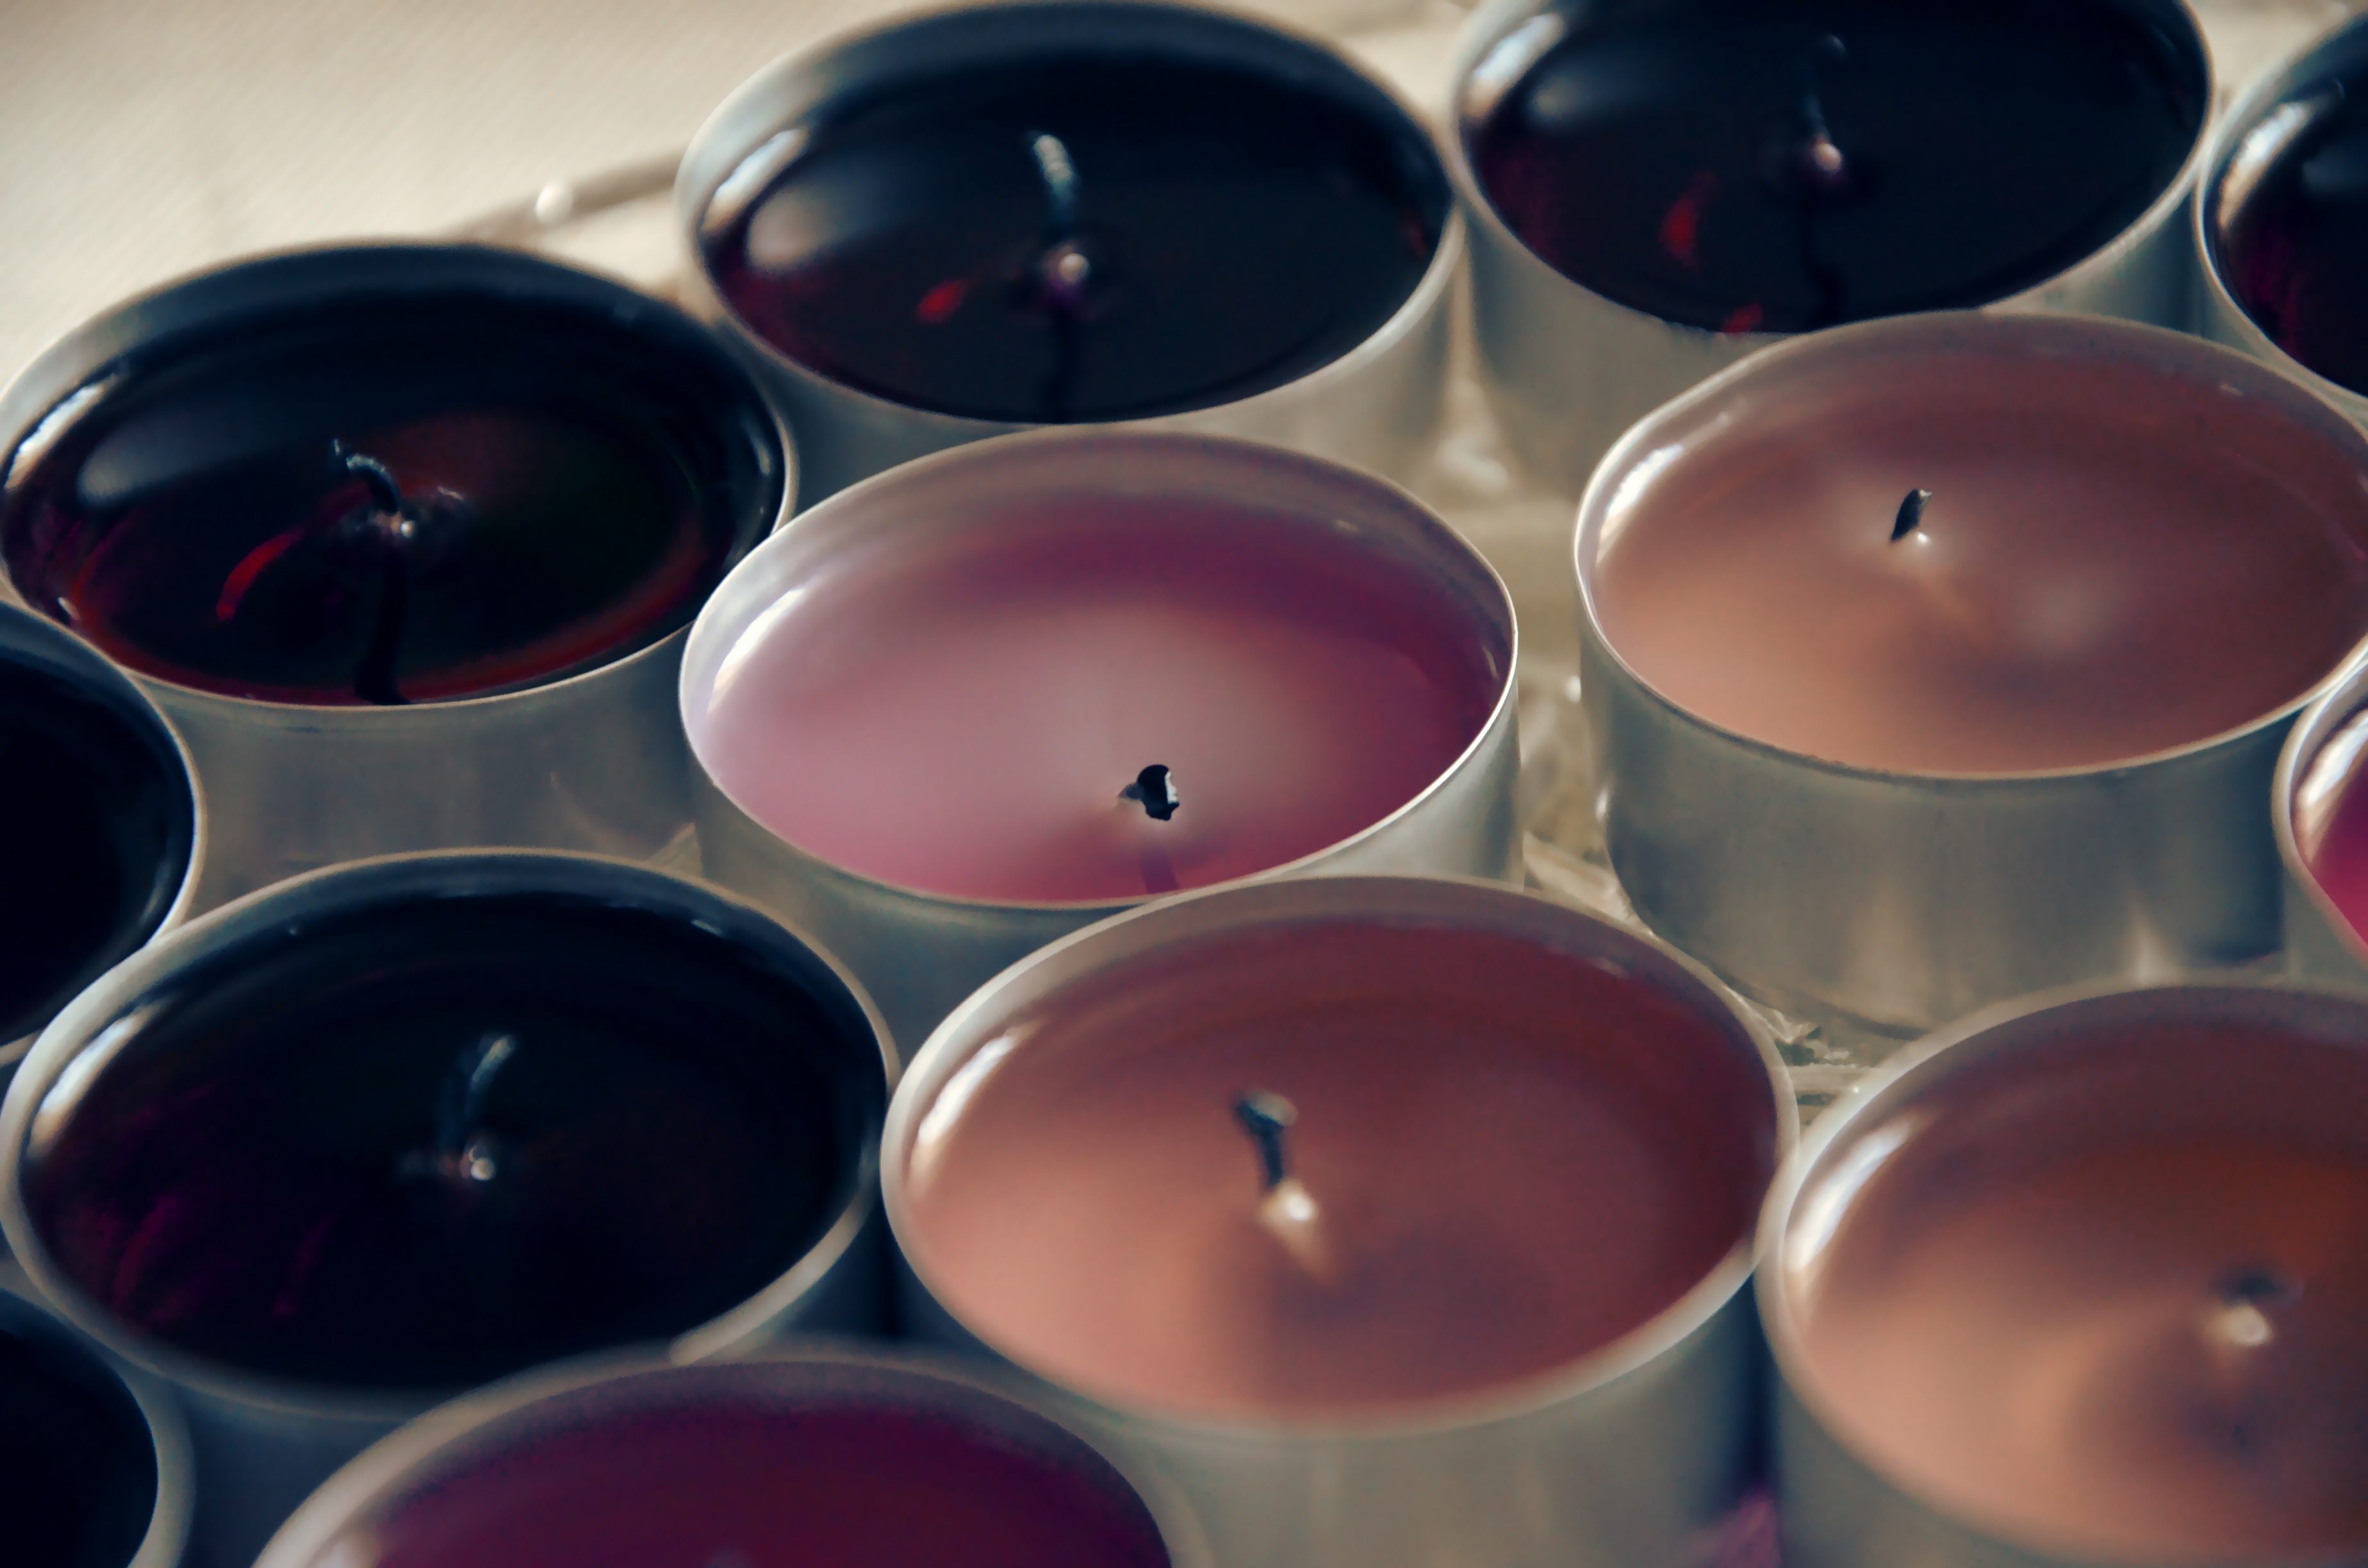
flower, red, color, ceramic, candle, lighting, shape